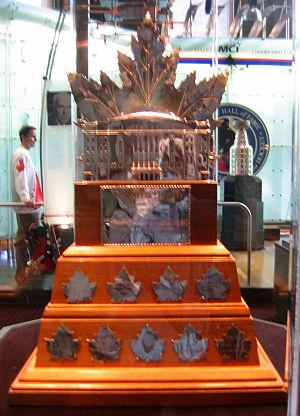
Les Canadiens de Montréal sont une franchise de hockey sur glace professionnel située à Montréal dans la province de Québec au Canada. L’équipe est membre de la Division Atlantique de l’Association de l’Est dans la Ligue nationale de hockey. Bien que le nom le plus utilisé pour désigner cette équipe soit les « Canadiens de Montréal », son nom officiel est le Club de hockey Canadien, inc.
Le Trophée Conn Smythe est un trophée de hockey sur glace remis par la Ligue nationale de hockey au joueur ayant été le plus utile pendant les séries éliminatoires de la Coupe Stanley. Le titre est décerné par vote de l'Association de presse du hockey professionnel et a lieu durant la deuxième période du premier match supposé dernier match de la série finale. Si la série ne se termine pas à ce match, les votes sont annulés et le vote recommence à la prochaine partie.
La saison 1964-1965 est la 48ᵉ saison régulière de la Ligue nationale de hockey. Six équipes ont joué chacune 70 matchs. Jean Béliveau est le premier joueur à recevoir le nouveau trophée de la ligue : le Trophée Conn Smythe qui récompense le meilleur joueur des séries éliminatoires.
David Michael Keon, plus connu sous le nom Dave Keon, est un joueur de hockey sur glace canadien. Il est un joueur important de l'histoire des Maple Leafs de Toronto, dans la Ligue nationale de hockey, pour lesquels il a joué de 1960 à 1975. Il est le capitaine de l'équipe entre 1969 à 1975, de plus, il remporte la Coupe Stanley à plusieurs reprises avec cette équipe. Il quitte cette équipe à la suite des actions et des propos du propriétaire de l'époque, Harold Ballard. Après avoir joué avec les Leafs, il rejoint l'association mondiale de hockey pour jouer avec les Fighting Saints du Minnesota, les Racers d'Indianapolis puis les Whalers de la Nouvelle-Angleterre. Lorsque l'AMH met fin à ses activités, il suit les Whalers dans la LNH. En 1986, il est intronisé au Temple de la renommée du hockey en tant que joueur.
La Ligue nationale de hockey ou LNH est une association sportive professionnelle nord-américaine regroupant des franchises de hockey sur glace du Canada et des États-Unis. Le niveau de jeu de cette ligue est considéré comme un des meilleurs au monde. Les joueurs qui la composent ont longtemps été en grande majorité d'origine canadienne puis nord-américaine. Au fur et à mesure, de nouvelles nationalités de joueurs se sont ajoutées à la liste et, même si les Canadiens restent les plus nombreux, plusieurs pays sont désormais représentés.